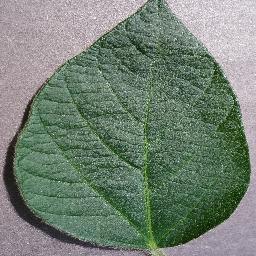
Label: Soybean___healthy